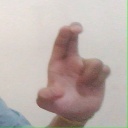
अक्षर: आ